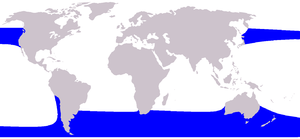
Rethvalsdelfiner
Udbredelsen af nordlig og sydlig rethvalsdelfin
Rethvalsdelfiner er en slægt i familien delfiner med to arter, nordlig og sydlig rethvalsdelfin. De udmærker sig ved som de eneste delfiner fuldstændigt at mangle en rygfinne, og de er derfor nemme at kende. Navnet er givet efter rethvalerne, der også mangler rygfinne.